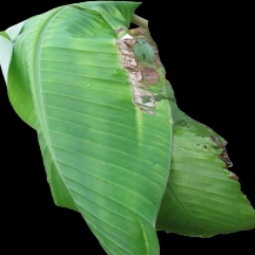
Label: Zinc